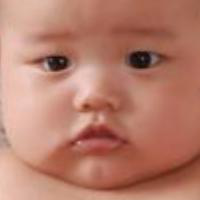
Age group: age 01-10